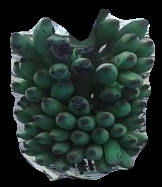
Variety: elakki-bale
Grade: grade3